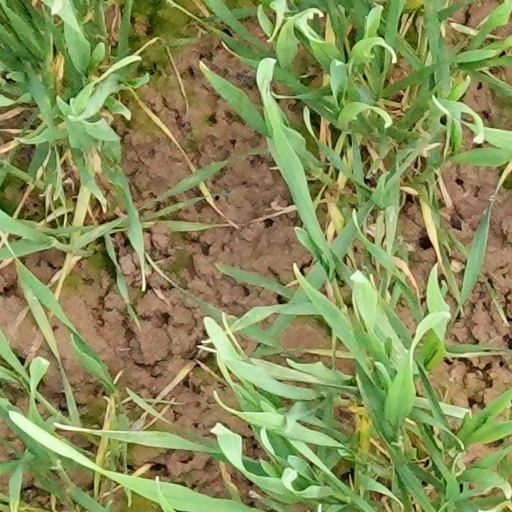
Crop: wheat